John Craven (actor)

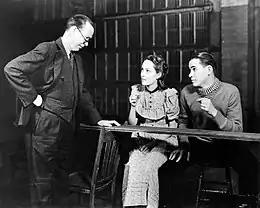
Frank Craven, Martha Scott and John Craven in the original Broadway production of "Our Town" (1938)

Craven was born on June 22, 1916, in New York City. He was a third-generation actor, following in the profession of his father, Frank Craven, and his grandfather, John T. Craven. His mother, Mary Blythe, was an actress prior to marriage. He had an older sister, Blyth Daly (1901-1965), born when the family lived in England. His baby picture was printed in the March, 1922 edition of "Success" magazine in an article about his father's career. He attended Beverly Hills High School in 1935.